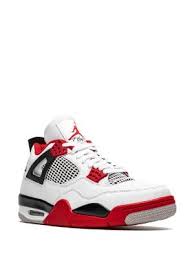
Label: Sneaker